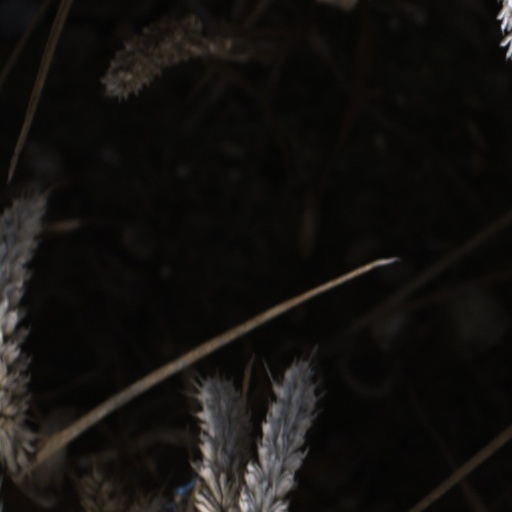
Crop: wheat